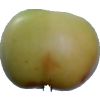
Label: Apple 6